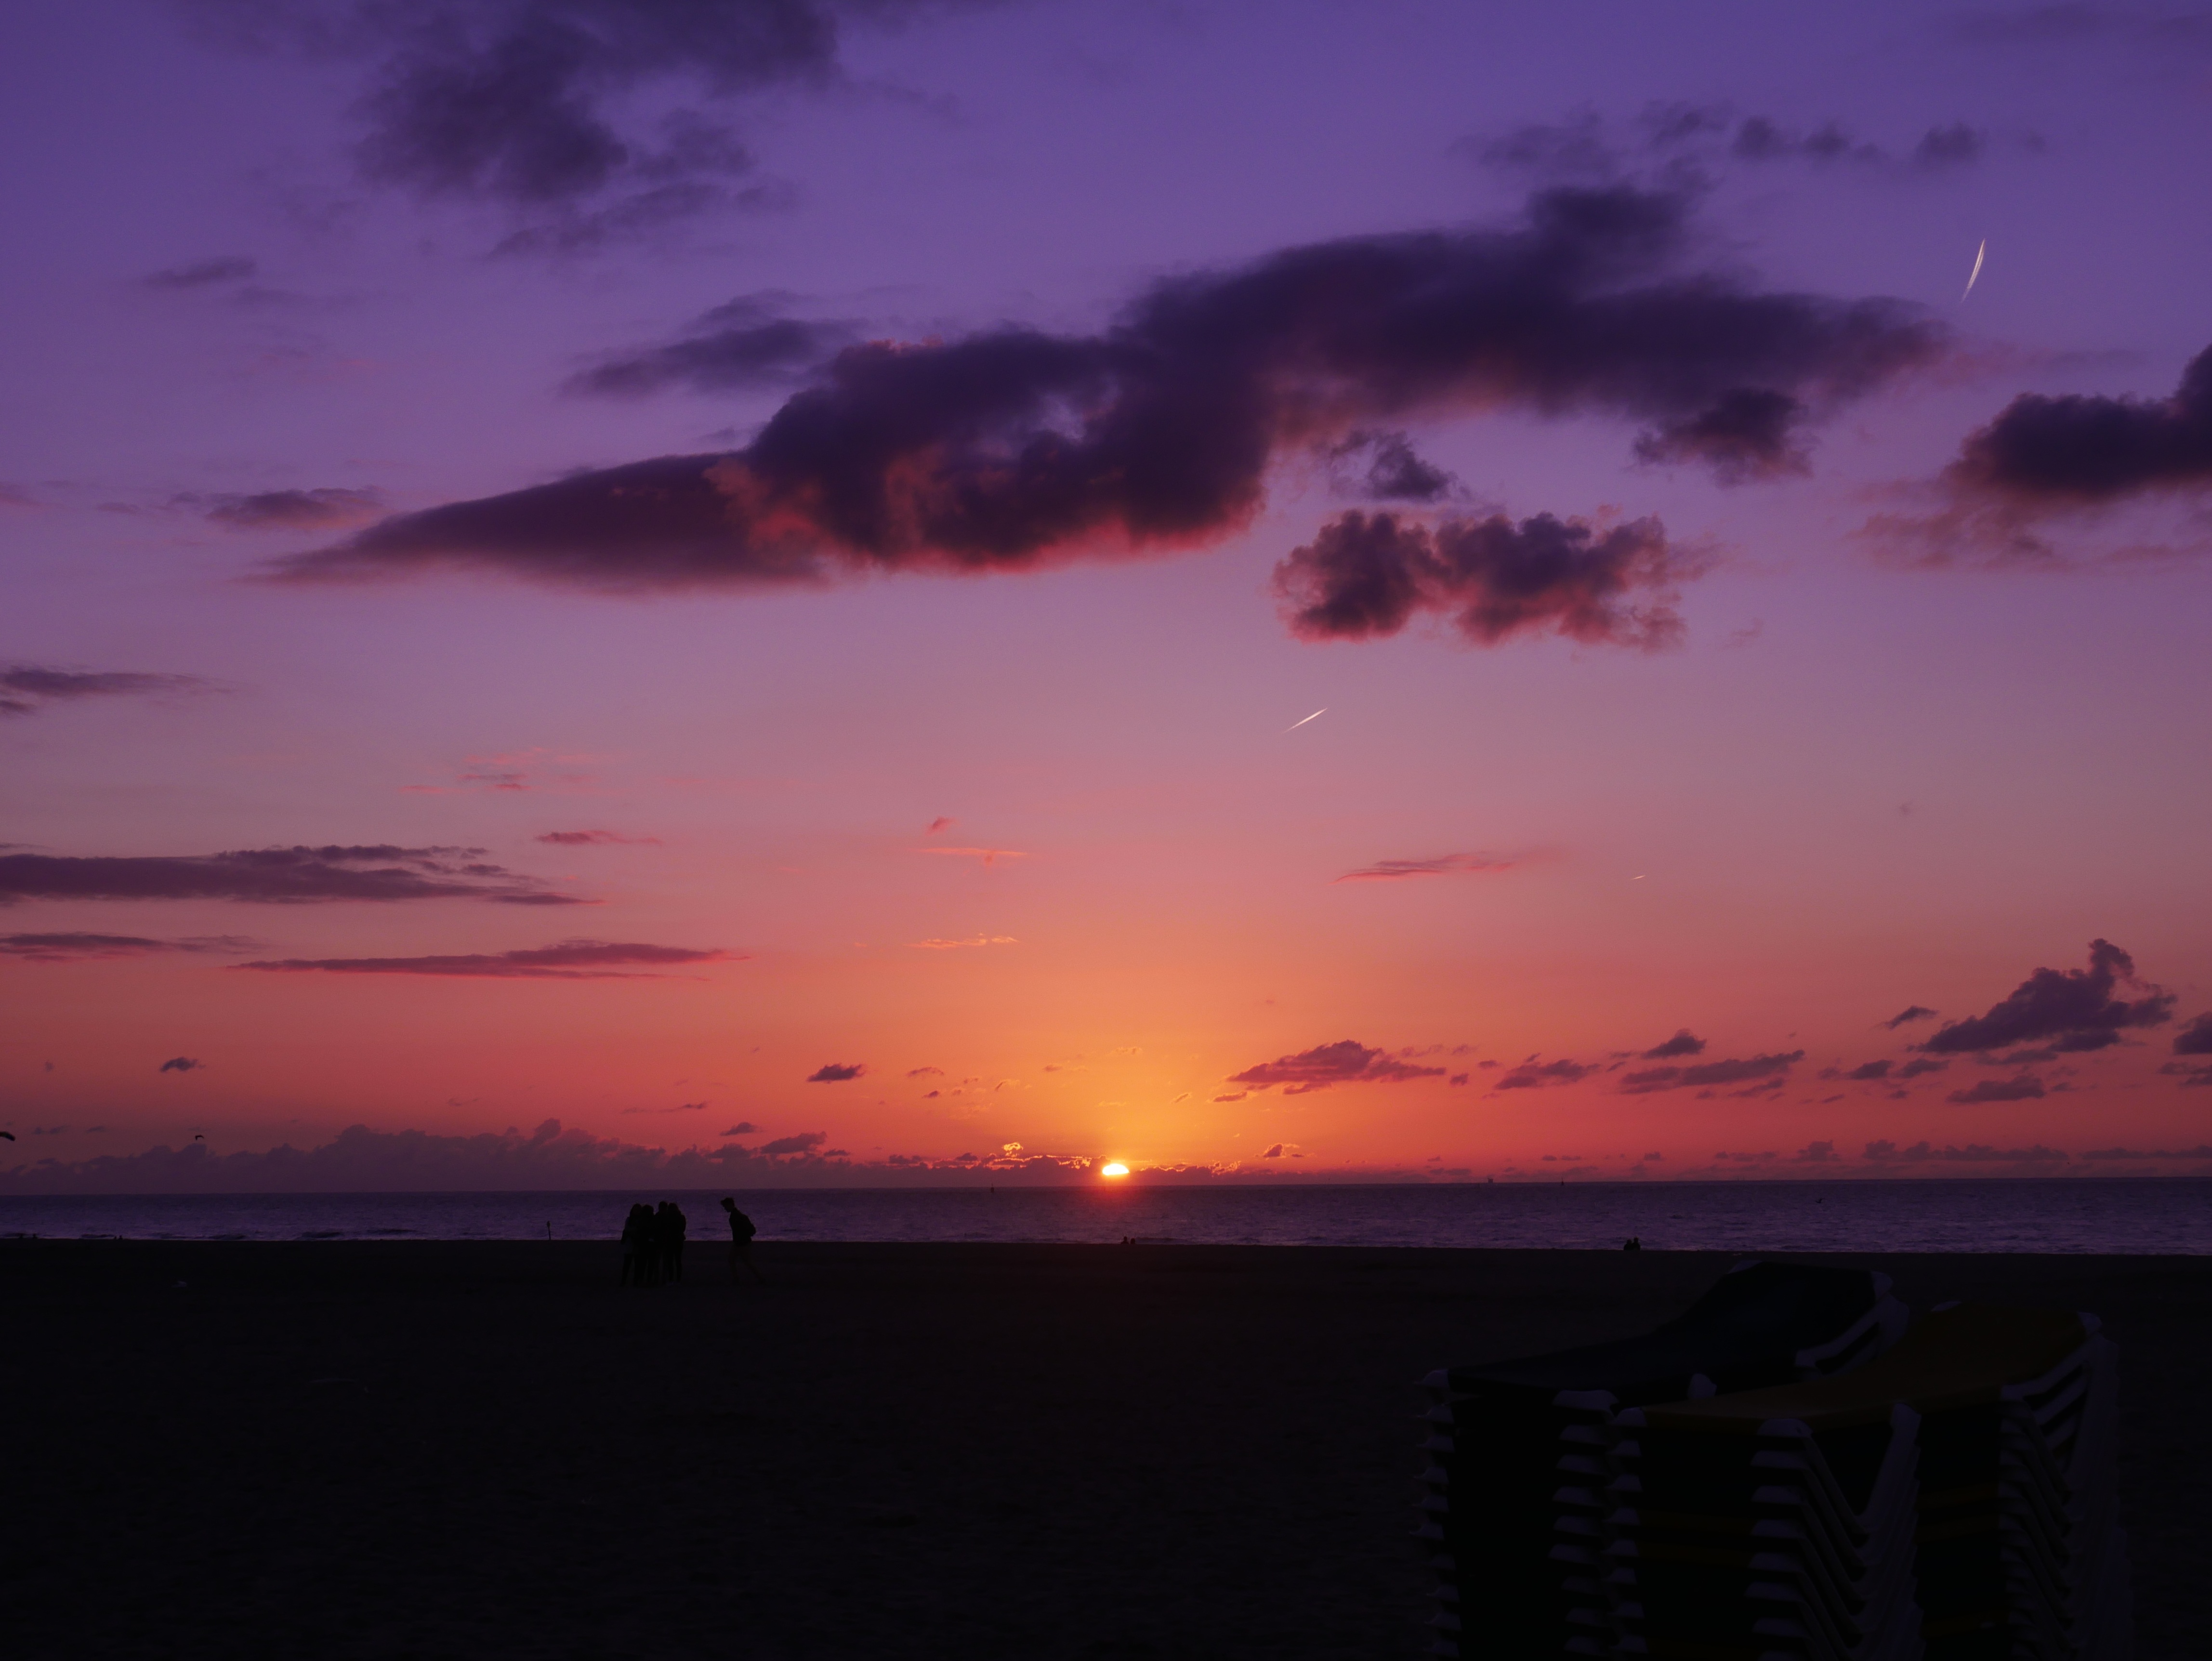
beach, sea, coast, water, nature, ocean, horizon, cloud, sky, sunrise, sunset, morning, shore, dawn, atmosphere, dusk, evening, scenic, seascape, seashore, clouds, afterglow, beach chairs, red sky at morning